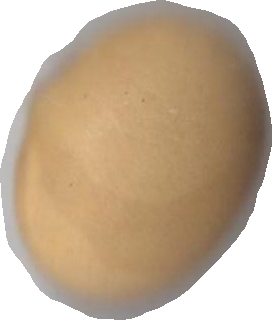
Variety: Dega